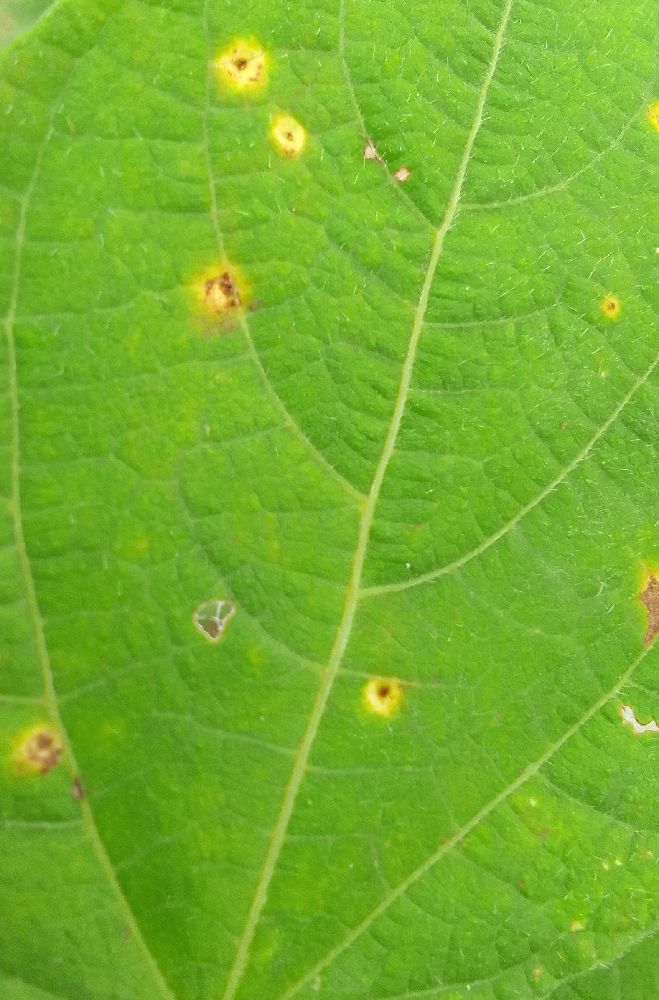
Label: rust